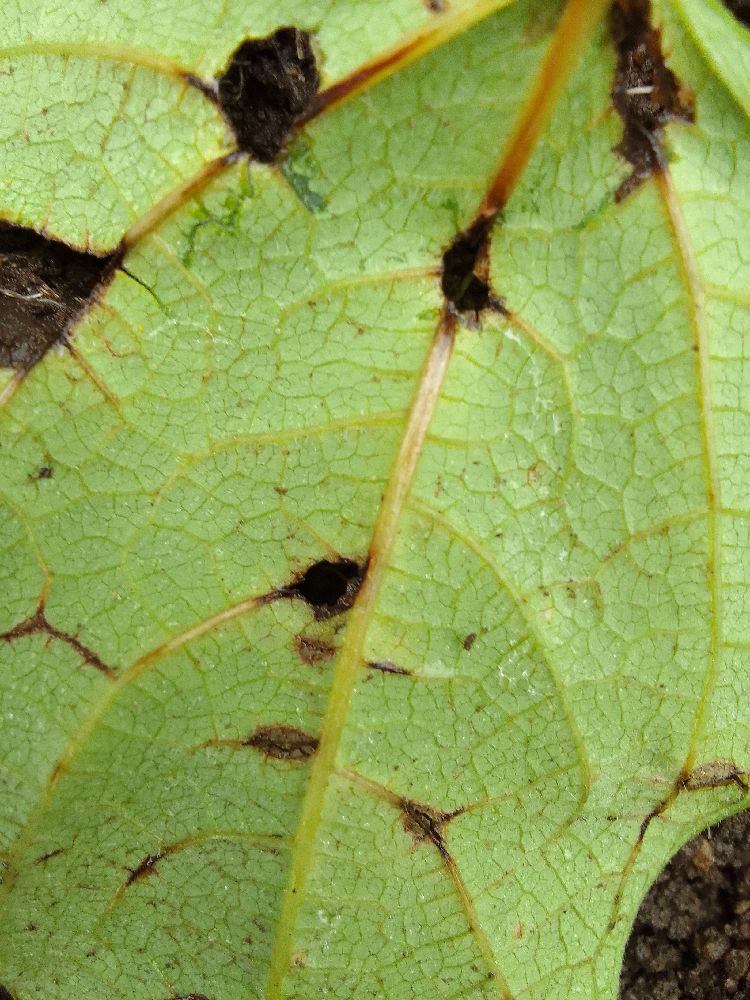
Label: anthracnose